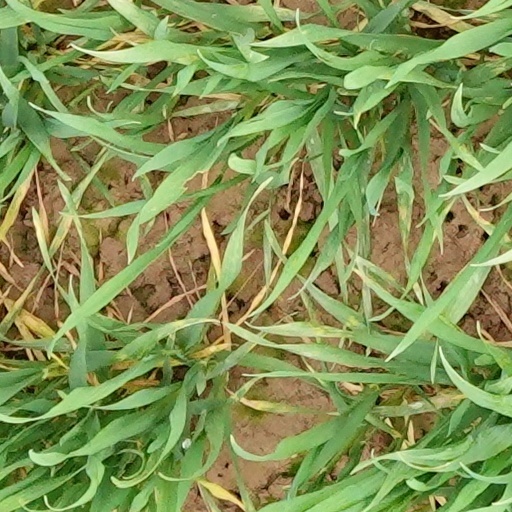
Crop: wheat